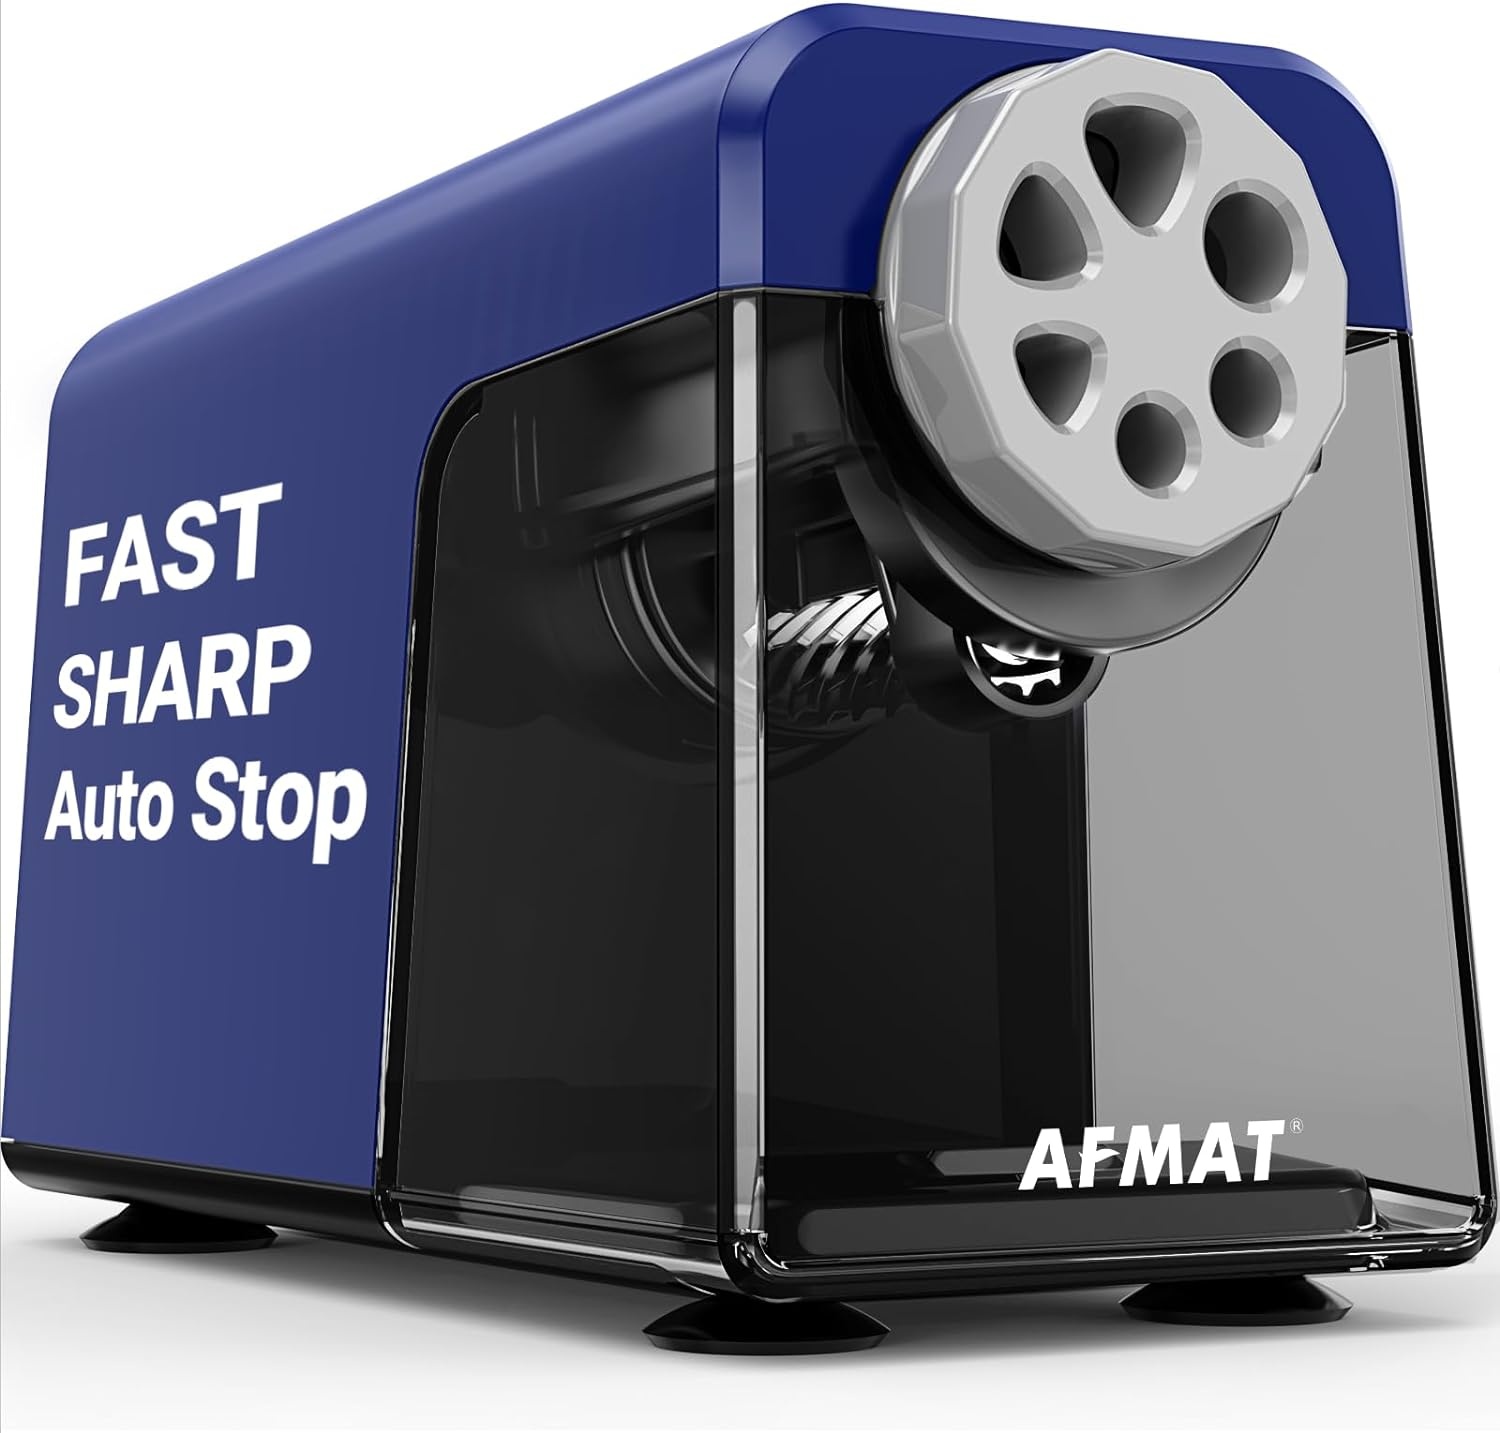
AFMAT PSX1 Electric Pencil Sharpener Heavy Duty, 6 Holes, Auto Stop Pencil Sharpeners for School,Blue
Safe & Secure Payments, Anytime, Anywhere.🌍
Brand: AFMAT
Category: Office Supplies > Office Instruments > Pencil Sharpeners > Electric Pencil Sharpeners